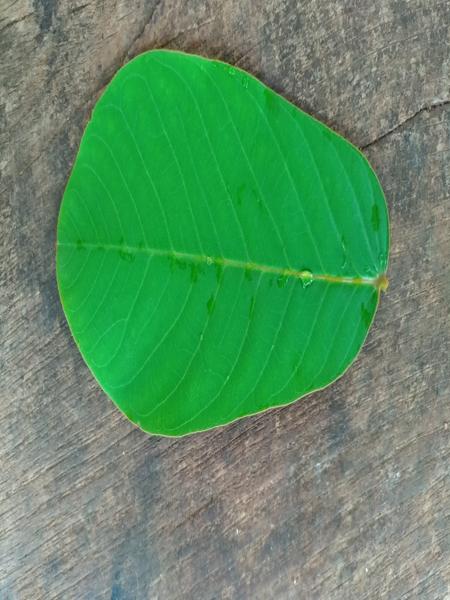
Plant: Chakte